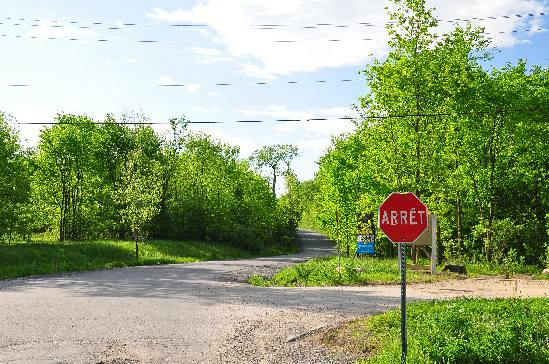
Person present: No